Hammonton Gazette

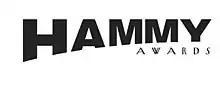

Since 1998, The Gazette has given out its signature and exclusive Hammy Awards in the first week of July in conjunction with the anniversary edition of the newspaper. Hammy Awards are given in the following categories: Restaurant, People, Miscellaneous, Food & Drinks, Only in Hammonton and Just Over the Border. Winners are printed in the anniversary edition in the first week of July. Photos of winners with their Hammy Awards are pictured in a later edition of the newspaper. Voting for Hammy Awards begins in June.